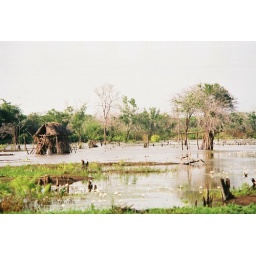
Dhasheeg in Matan Garad's field. He will plant the field after the water recedes.